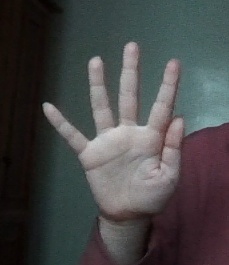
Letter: sheen